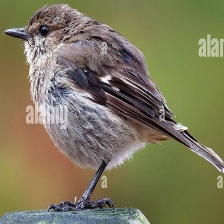
Species: DUSKY ROBIN
Scientific name: MELANODRYAS VITTATA
ImageNet parent category: robin